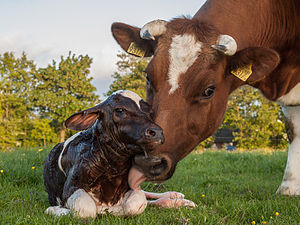
Fødsel
En nyfødt kalv med den formentlig stolte moder.
En fødsel angiver den begivenhed, der markerer den fysiologiske afslutning på et fosters udvikling, hvor fostret forlader sin mors krop. Denne proces er enestående for pattedyr.